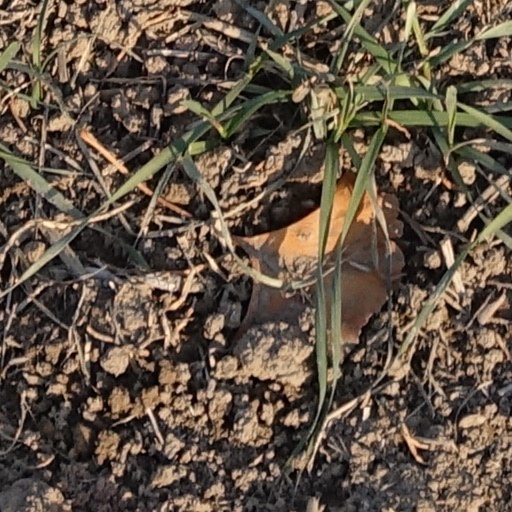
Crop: wheat